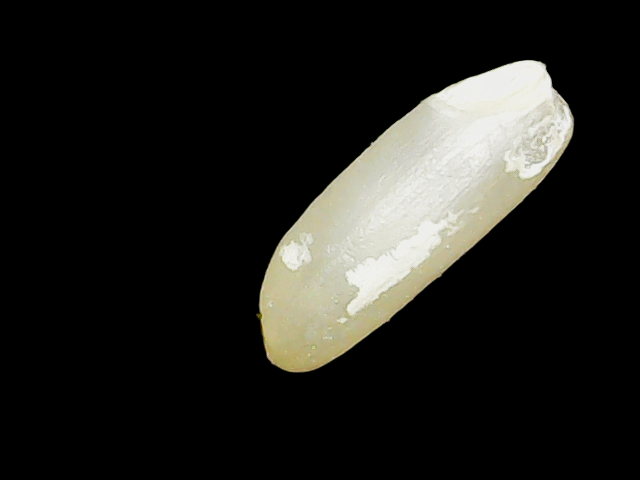
Rice variety: Binadhan12